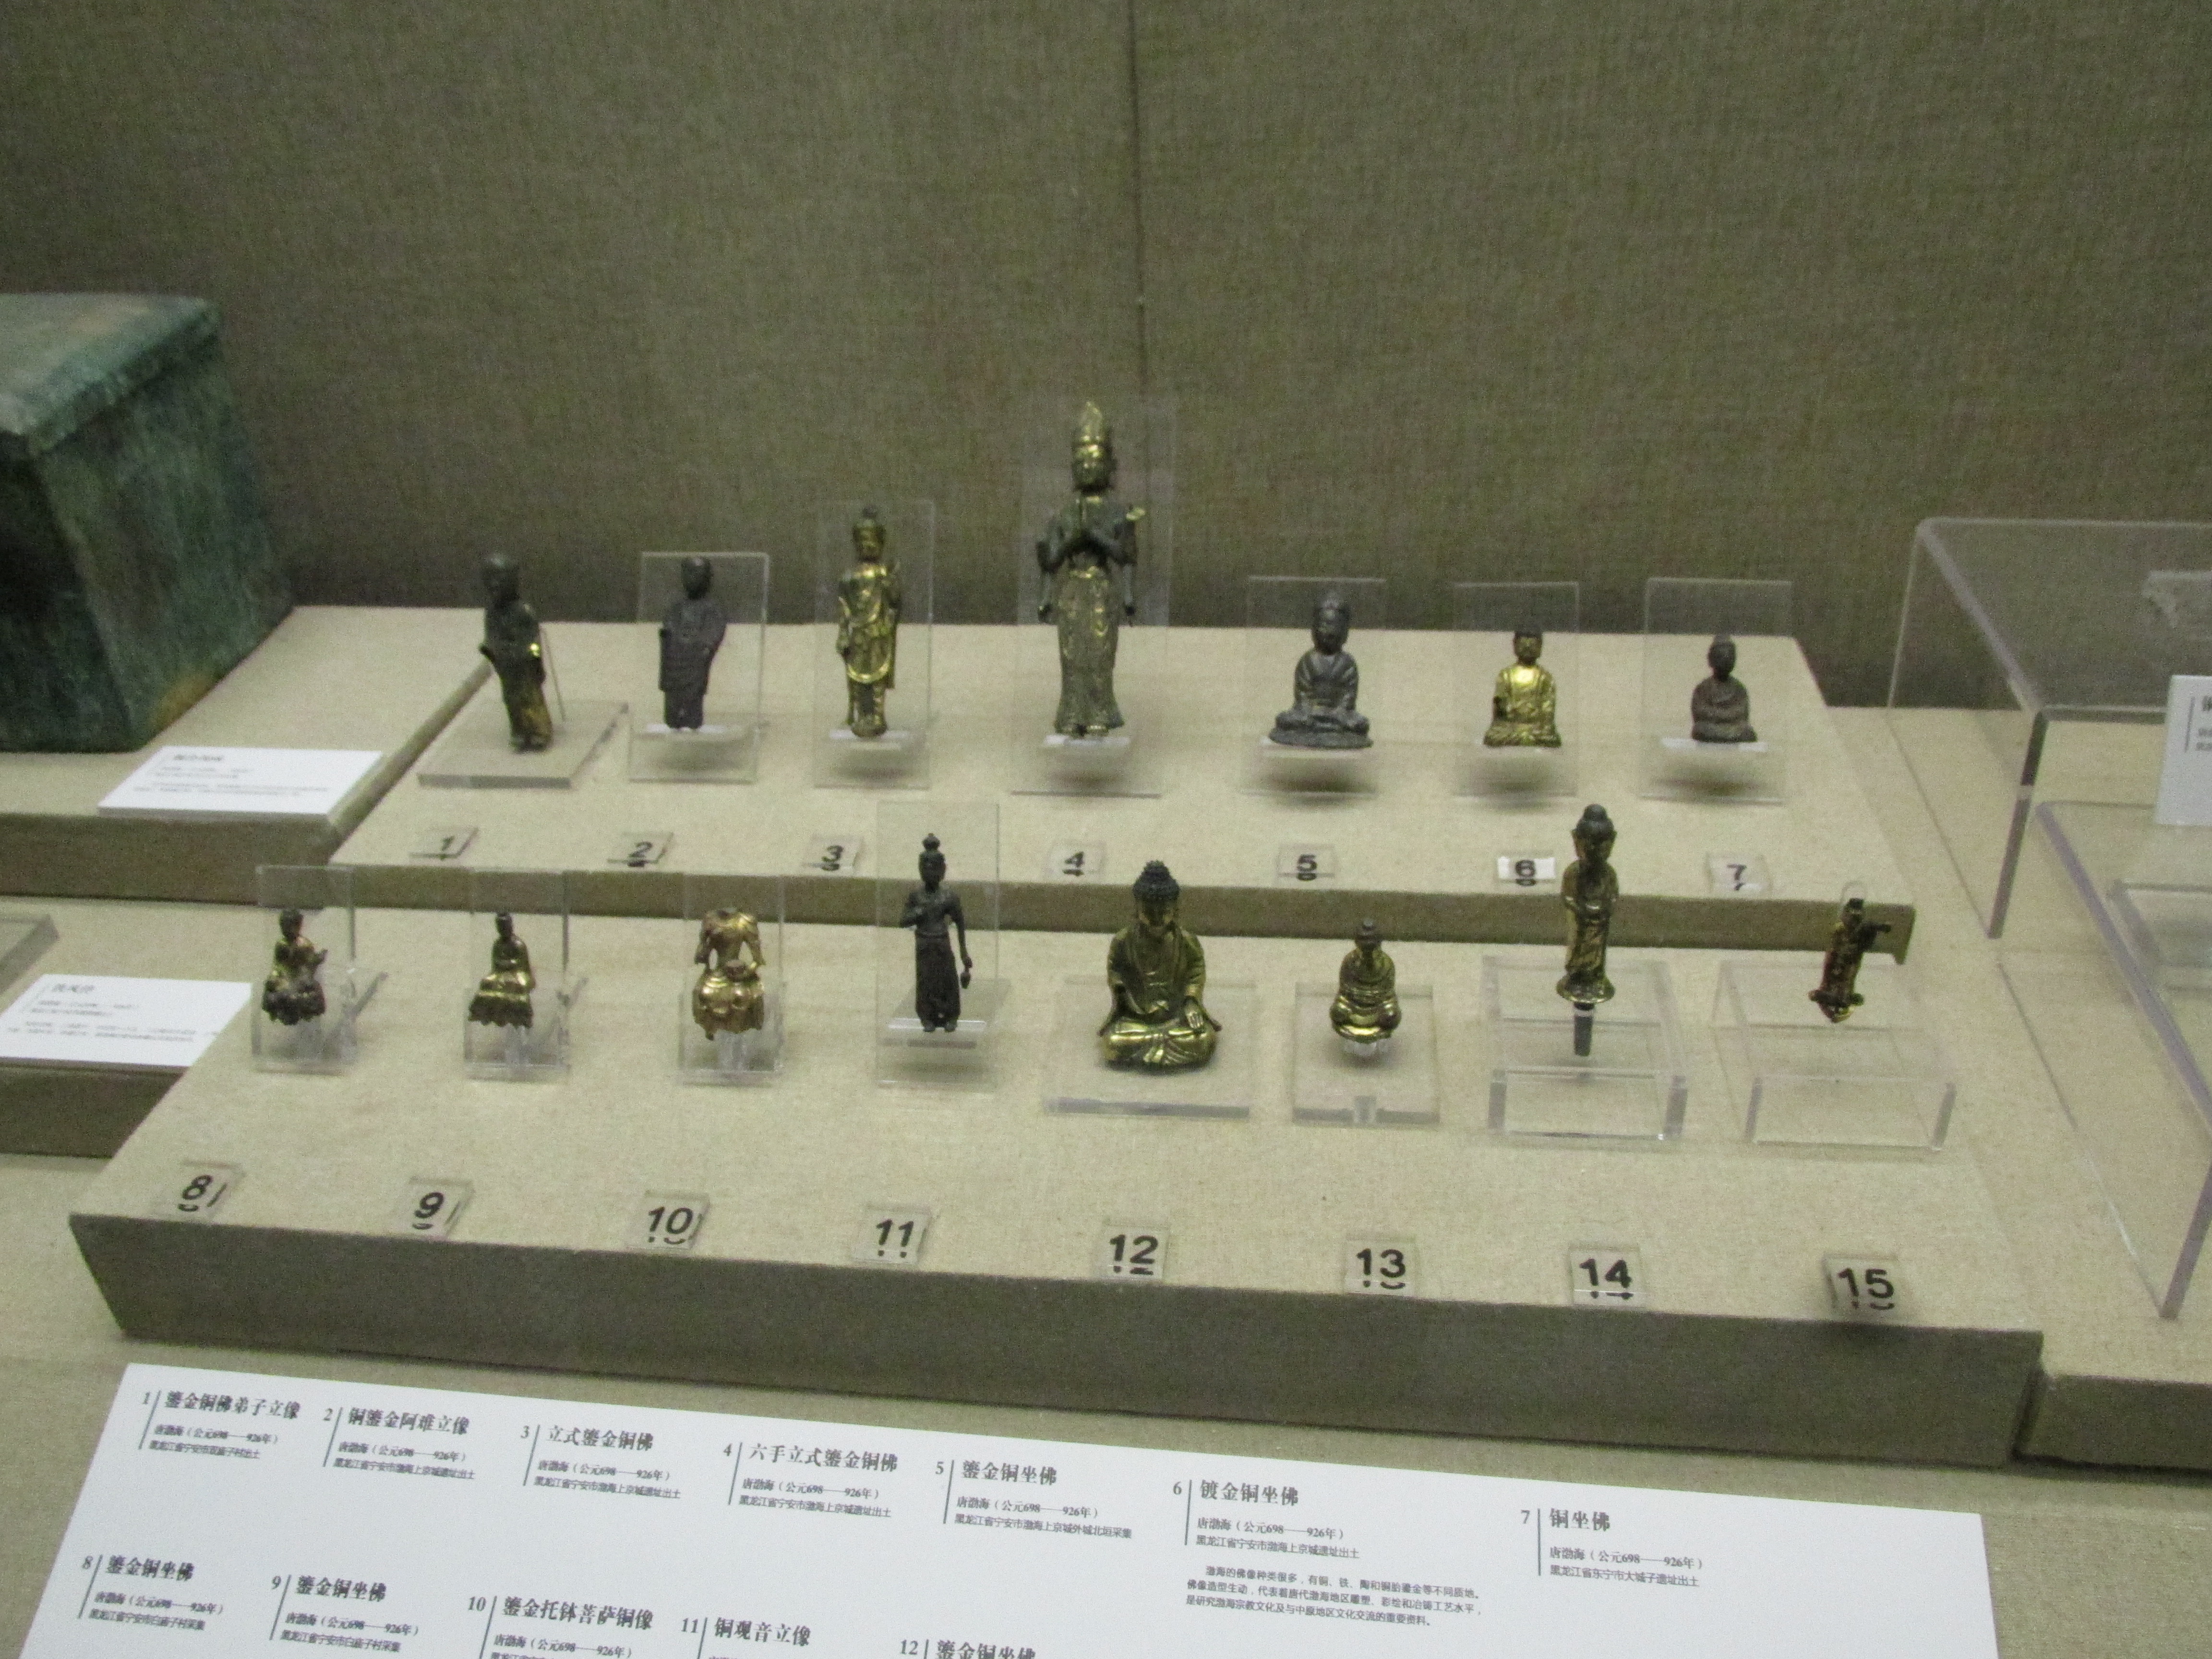
natural, games, indoor games and sports, board game, chess, recreation, tabletop game, chessboard